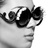
Emotion: neutral